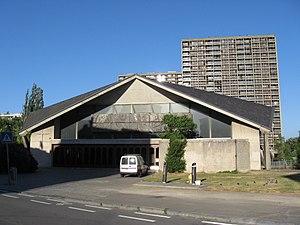
Eglise Saints-Pierre et Paul à Droixhe, Liège
La liste des édifices religieux de Liège, est une liste des lieux de cultes, situées dans la ville de Liège, en Belgique.
L'église Saints-Pierre-et-Paul est située à Liège en Belgique.
Le diocèse de Liège, dans la province de Liège en Belgique, compte 529 paroisses. Ces paroisses sont regroupées en unité pastorale, et certaines unités pastorales forment l'un des 17 doyennés.